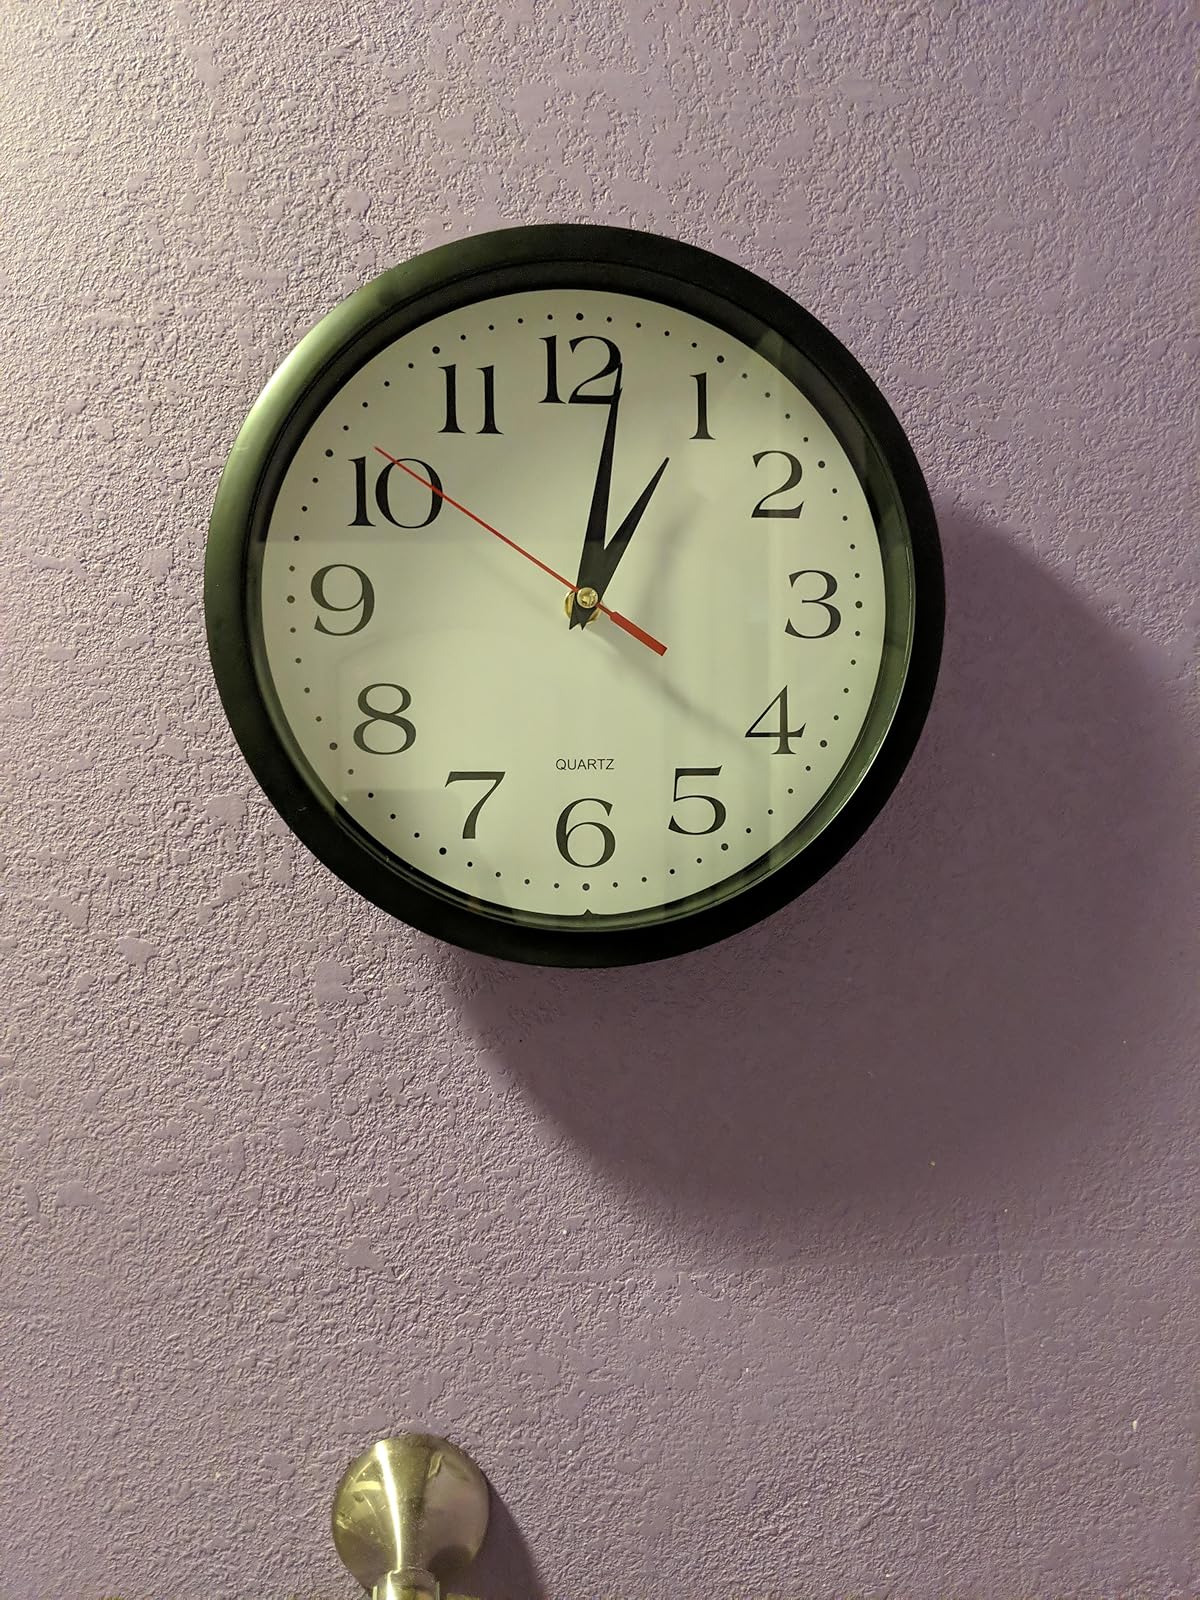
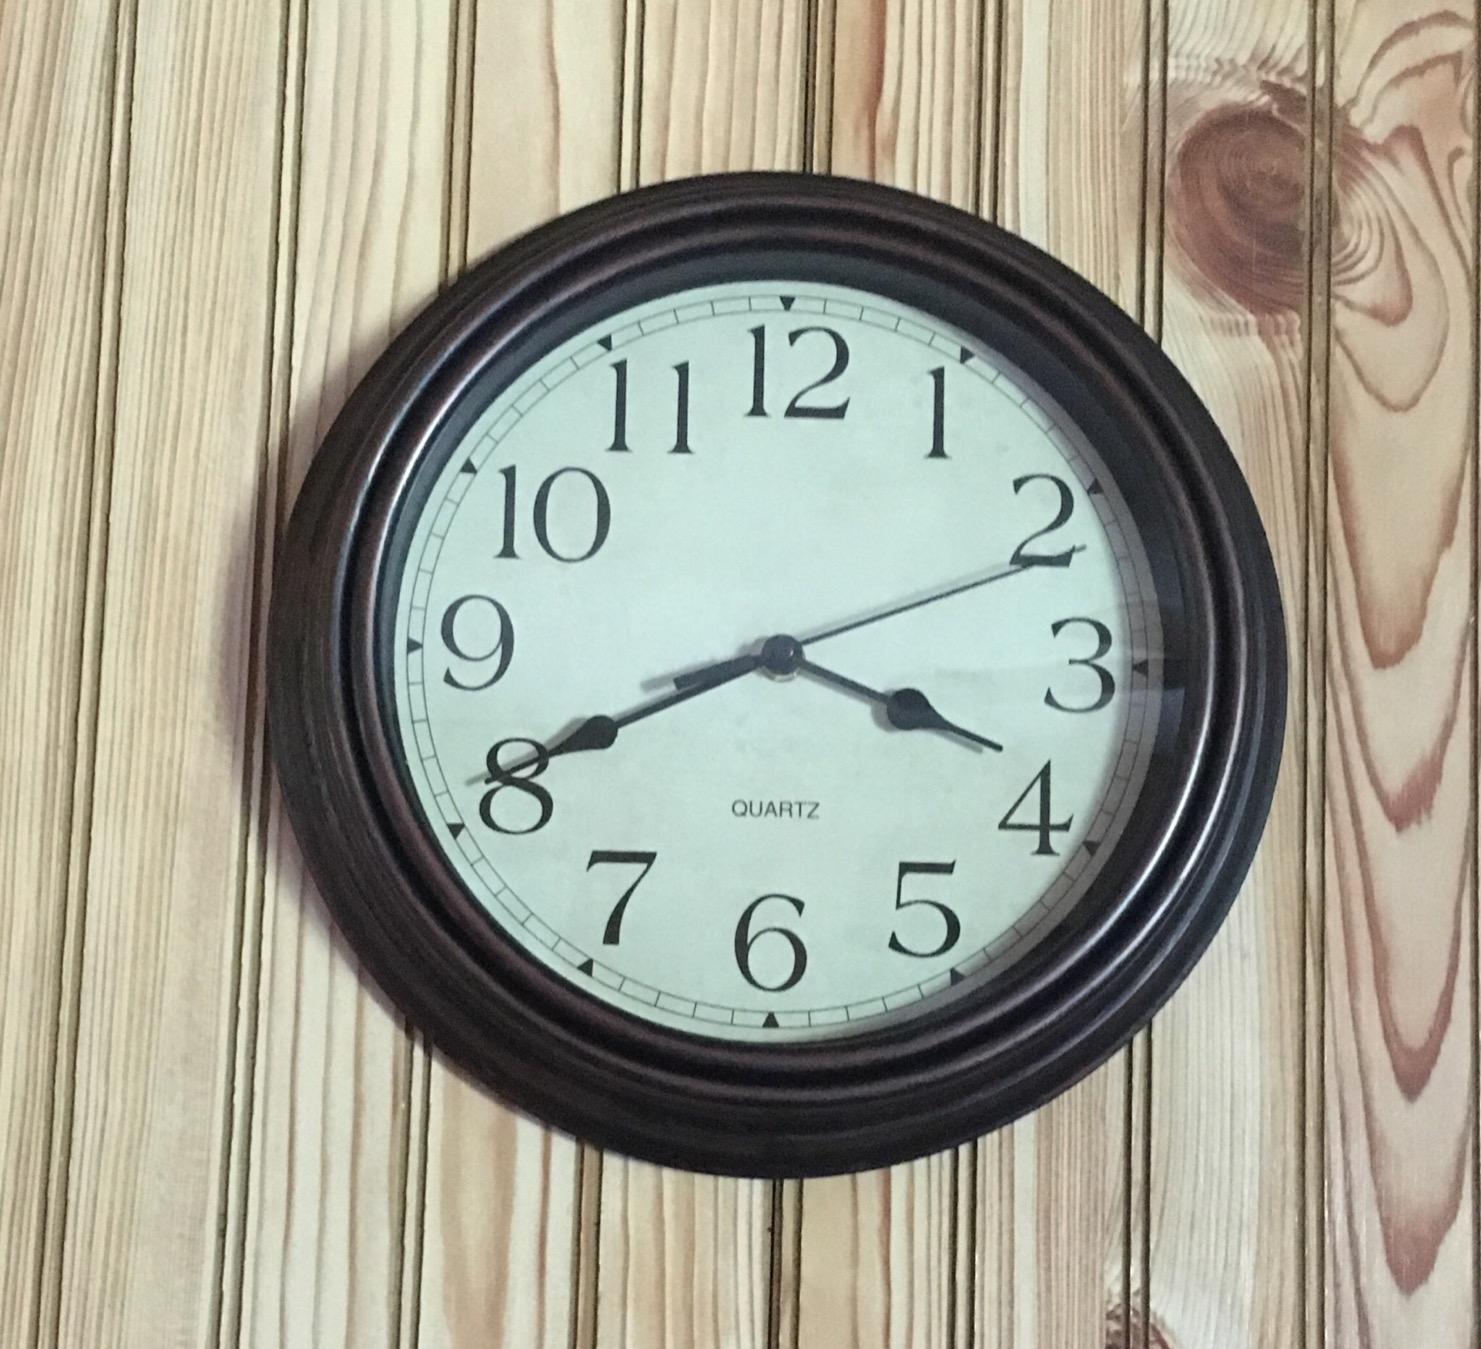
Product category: clock
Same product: no